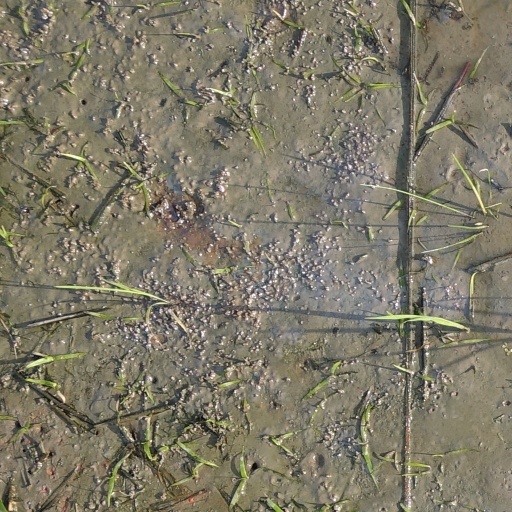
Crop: rice